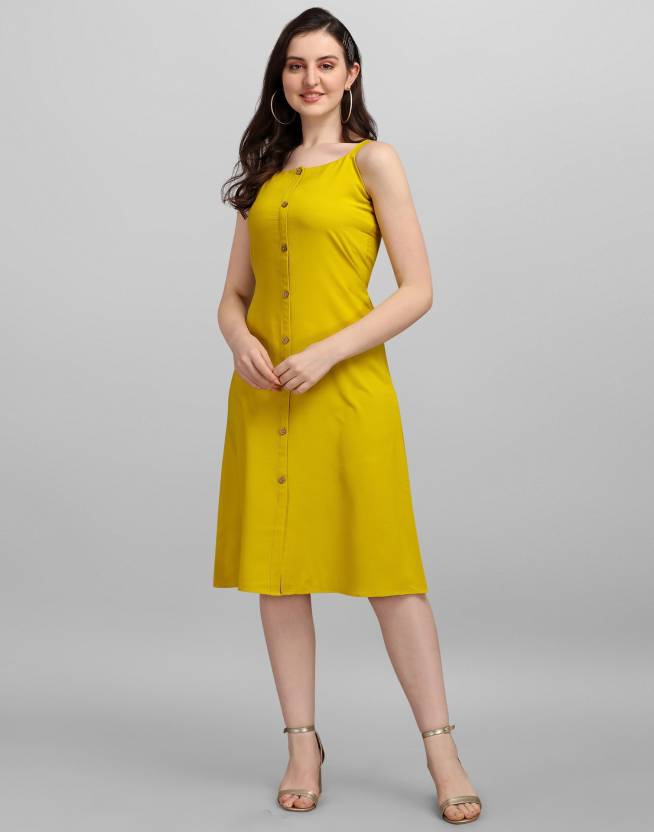
Product: Women A-line Yellow Dress
Price: ₹299
Colors: Yellow
Pattern: Solid
Description: Mustard Yellow Solid A-Line Dress, shoulder straps, sleeveless and you'll be the center of attention when you sport this beautiful Selvia dress. Wear your solid yellow piece with strappy heels and your favourite clutch for a night out on the town with your friends.
Other details: Dress Length : 42Inch, Dress Sleeve Length : Sleeveless